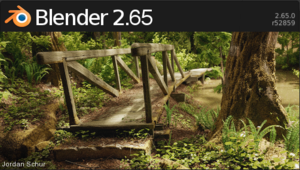
Blender est un logiciel libre de modélisation, d’animation par ordinateur et de rendu en 3D, créé en 1995. Il est actuellement développé par la Fondation Blender.